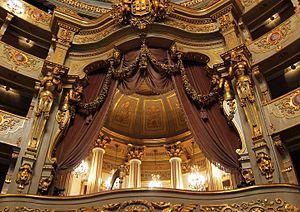
Le Teatro Nacional de São Carlos est la principale salle d'opéra de Lisbonne, au Portugal. Il a été construit sur les plans de l'architecte José da Costa e Silva, dans le quartier historique du Chiado, en remplacement de l'Opéra du Tage, qu'avait détruit le tremblement de terre de 1755. Il a été inauguré le 30 juillet 1793 par la reine Marie Iʳᵉ. La première représentation a été celle de La Ballerina amante de Domenico Cimarosa.